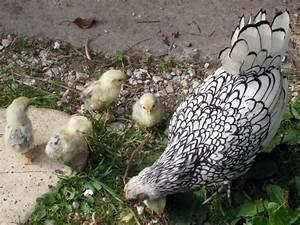
chicken